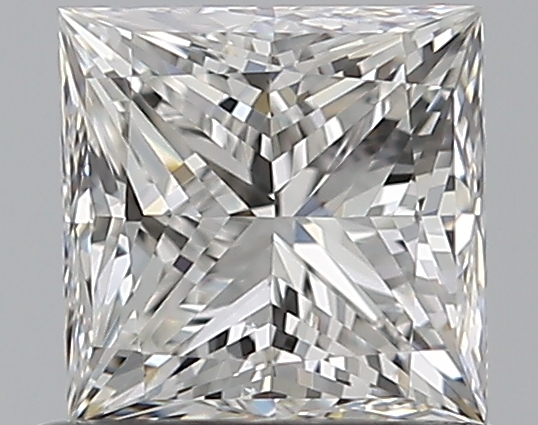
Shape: princess
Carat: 0.79
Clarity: IF
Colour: F
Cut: VG
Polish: EX
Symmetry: VG
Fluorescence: N
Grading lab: GIA
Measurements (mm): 4.91 x 4.88 x 3.66